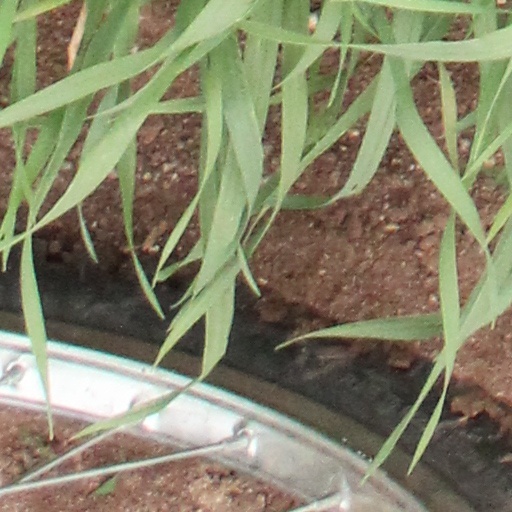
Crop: wheat